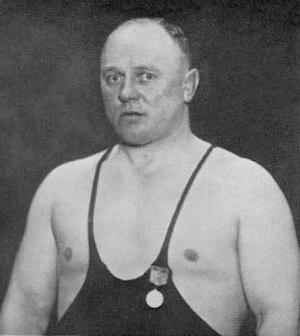
Carl Oscar Westergren est un lutteur suédois né le 13 octobre 1895 à Malmö et mort le 5 août 1958 dans la même ville, spécialisé en lutte gréco-romaine.